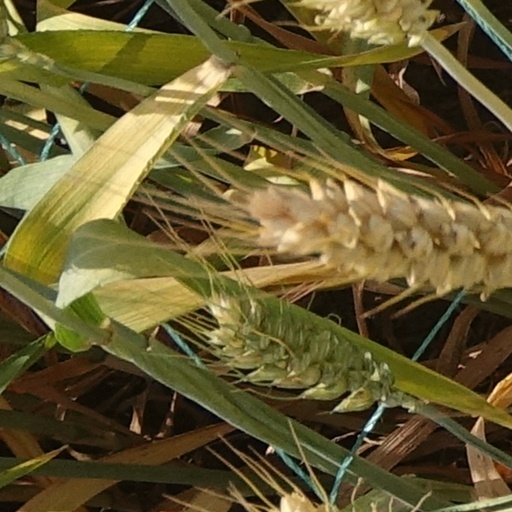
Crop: wheat